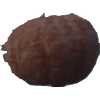
Label: orange_peeled